Operation Death to the Invader

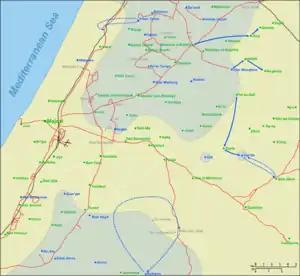
Movements on July 16–17 (dotted lines indicate raids)

Operation Death to the Invader in fact started with advances against Palestinian Arab localities, not Egyptians. On the night of July 16–17, IDF units set out from Masmiyya, Tell es-Safi and Kfar Menahem to clear their flanks. They mainly captured villages which were depopulated after the fall of Tell es-Safi: Jilya, Qazaza, Idnibba and Mughallis. The southern wing took Zayta and staged a raid on Bayt Jibrin. At the same time, forces from Gan Yavne circled Wadi Sukreir and raided the Sukreir Bridge. The Egyptians returned artillery fire on Gan Yavne, Bitzaron and Hatzor.